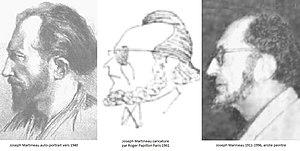
Joseph Martineau 1911-1996 artiste peintre
Joseph Martineau, né le 5 décembre 1911 à Vezins et mort le 22 décembre 1996 à Chemillé, est un artiste peintre et sculpteur français autodidacte, ayant suivi les cours par correspondance de l’École ABC de dessin.